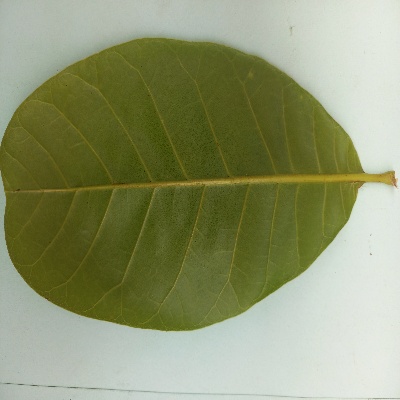
Crop: Cashew
Condition: healthy